Michael Goulian

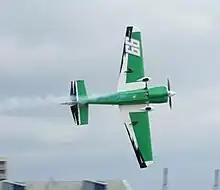
Goulian racing in London in 2008

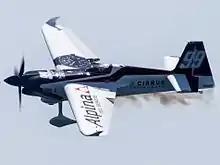
Goulian flying his Edge 540 at the 2017 Red Bull Air Race of Chiba

Goulian was born into an aviation business family, which founded Executive Flyers Aviation, one of the largest flying schools in the Northeastern United States in 1964. Michael's father Myron Goulian (also known as "Mike") was an FAA examiner. Michael grew up by washing airplanes and sweeping the hangar floor. He learned to fly before he could drive a car and soloed in a Cessna 150 on his 16th birthday in 1984.